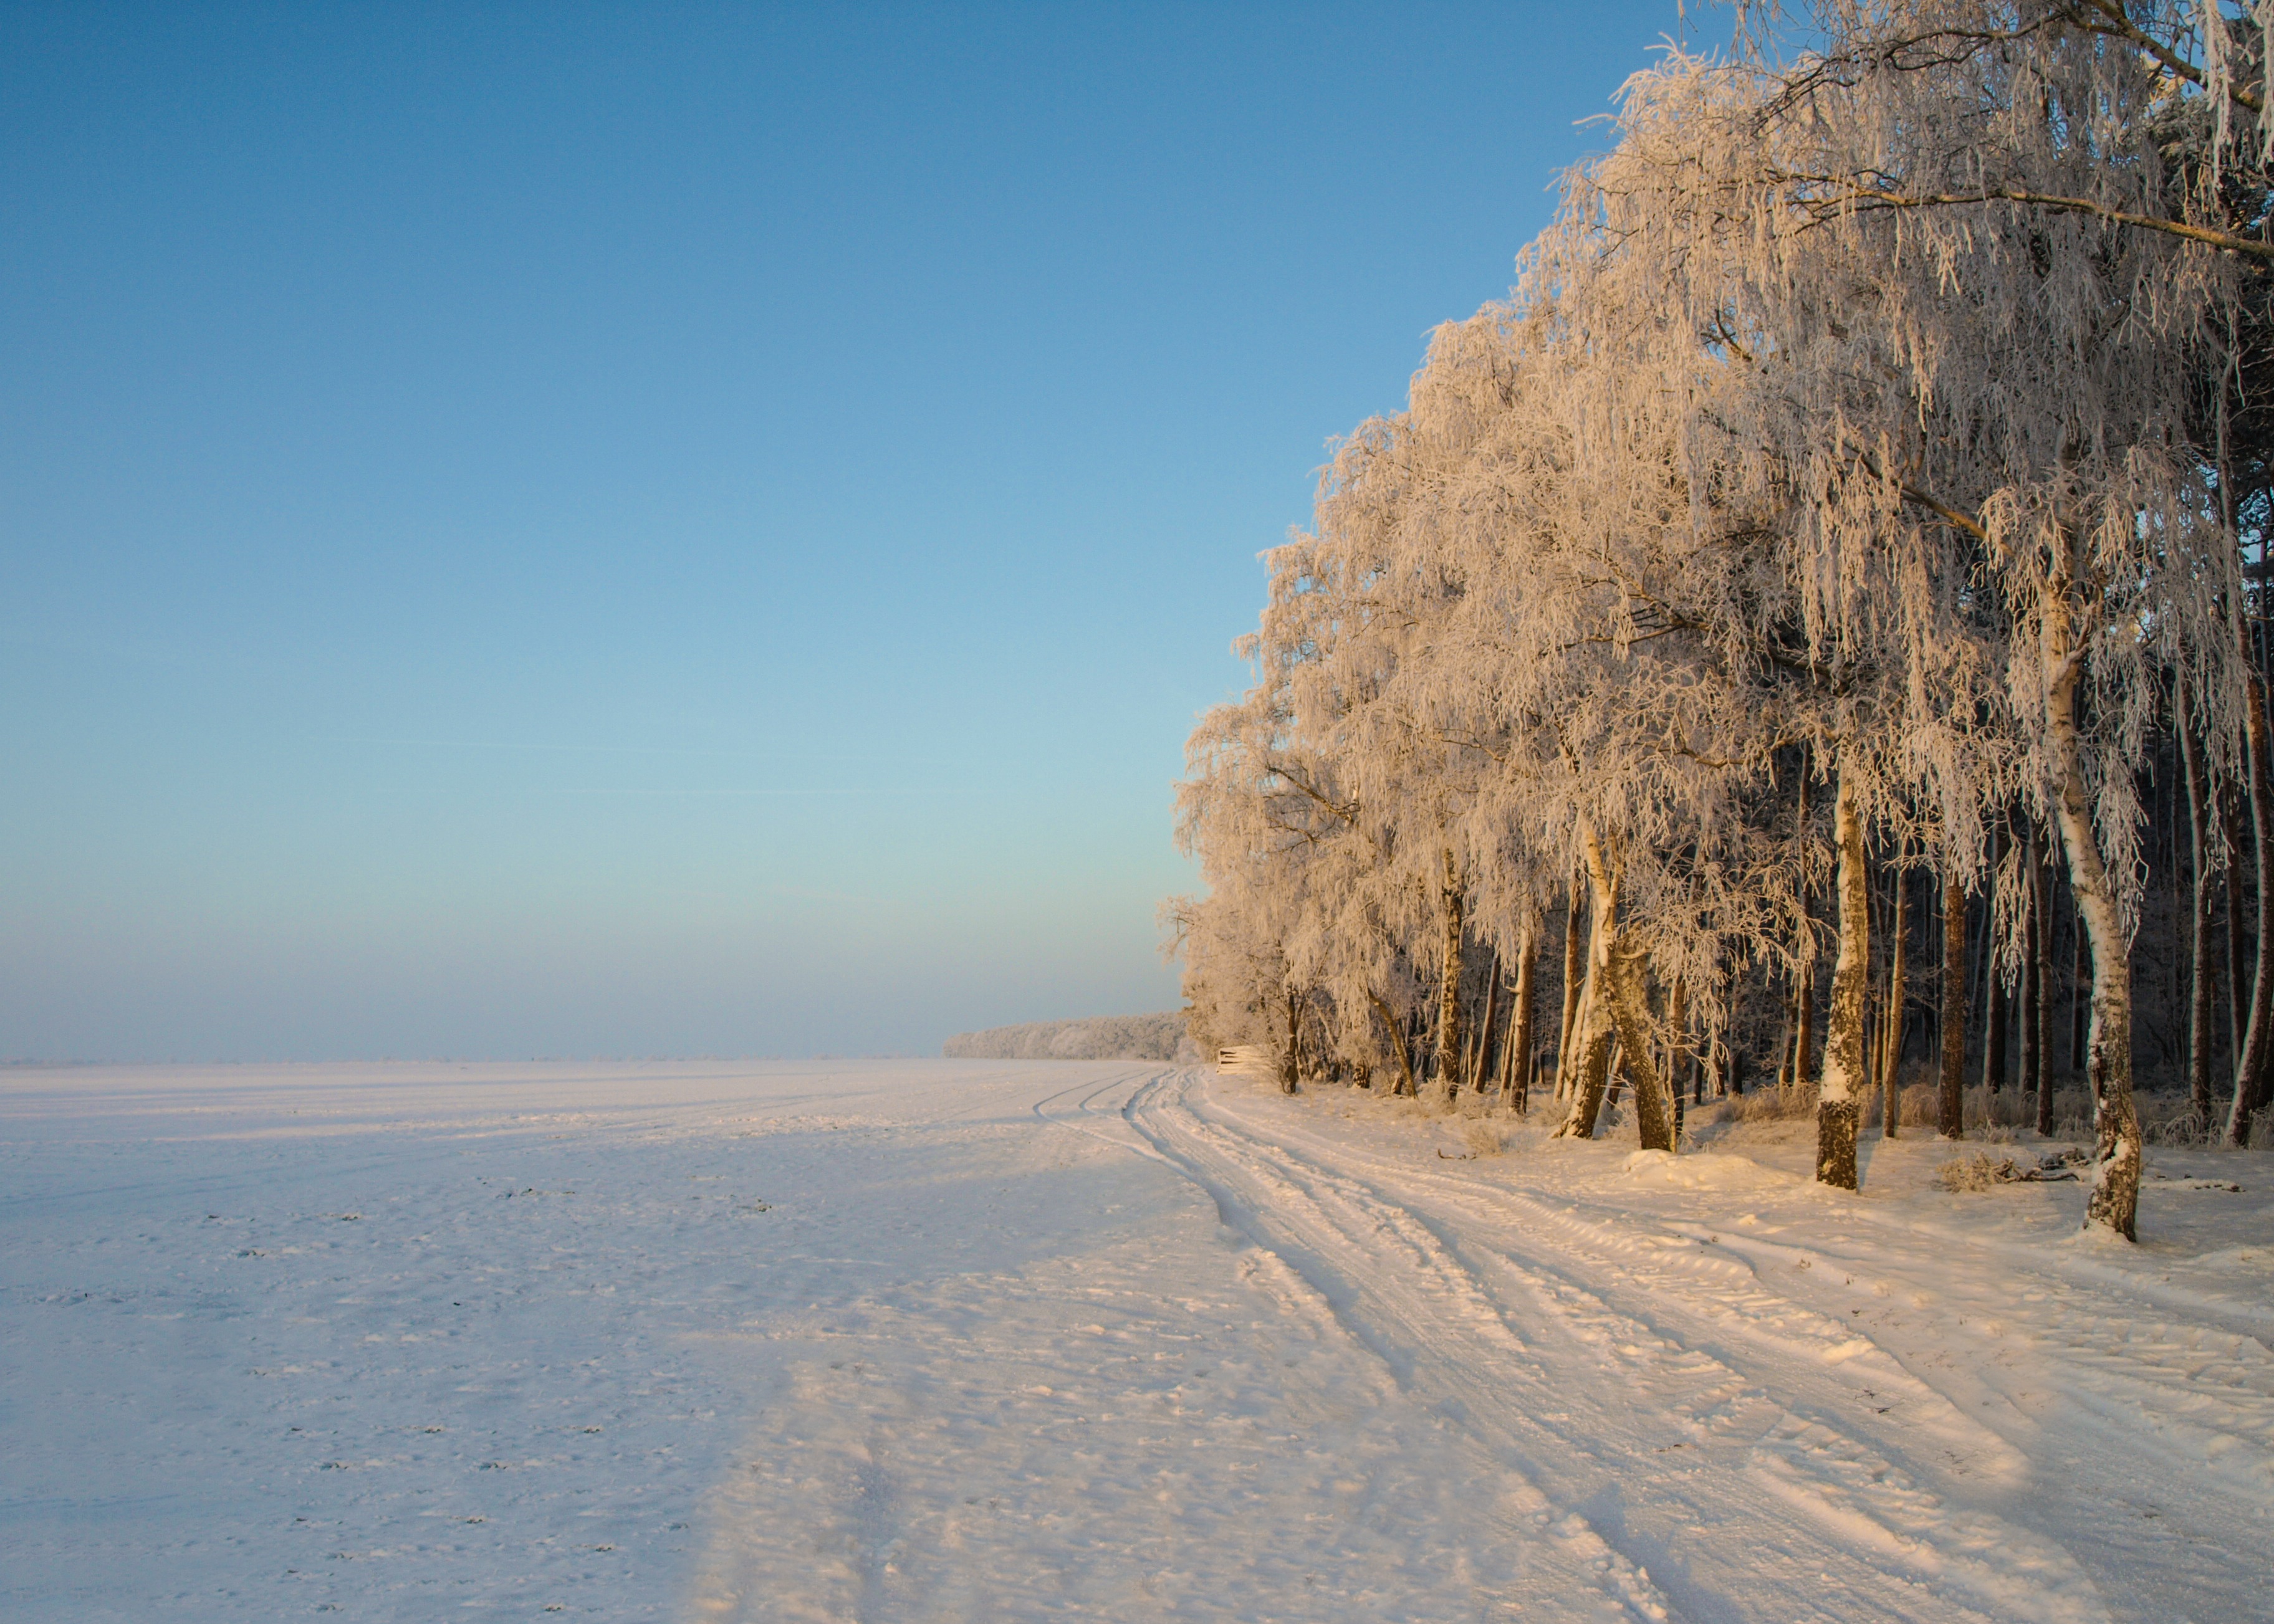
landscape, tree, nature, forest, mountain, snow, cold, winter, light, sunshine, sun, sunrise, sunlight, hill, ice, weather, snowy, terrain, season, plateau, habitat, winter dream, wintry, winter forest, hoarfrost, winter bushes, winter time, natural environment, atmospheric phenomenon